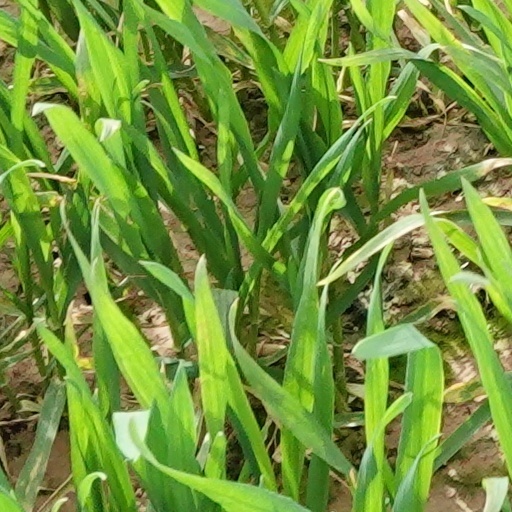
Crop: wheat